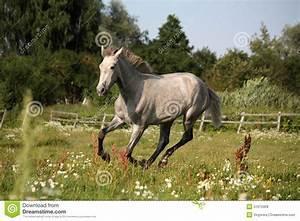
horse